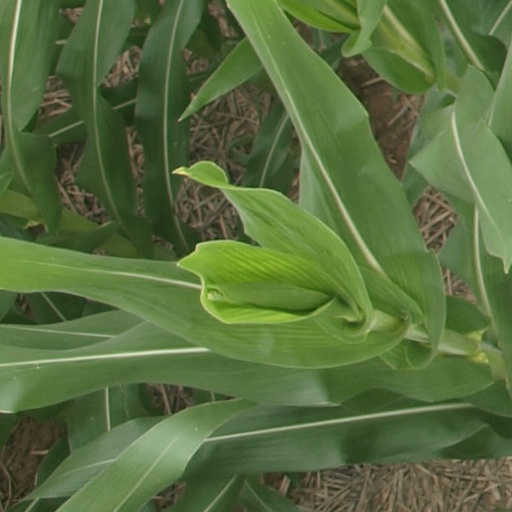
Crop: maize; corn